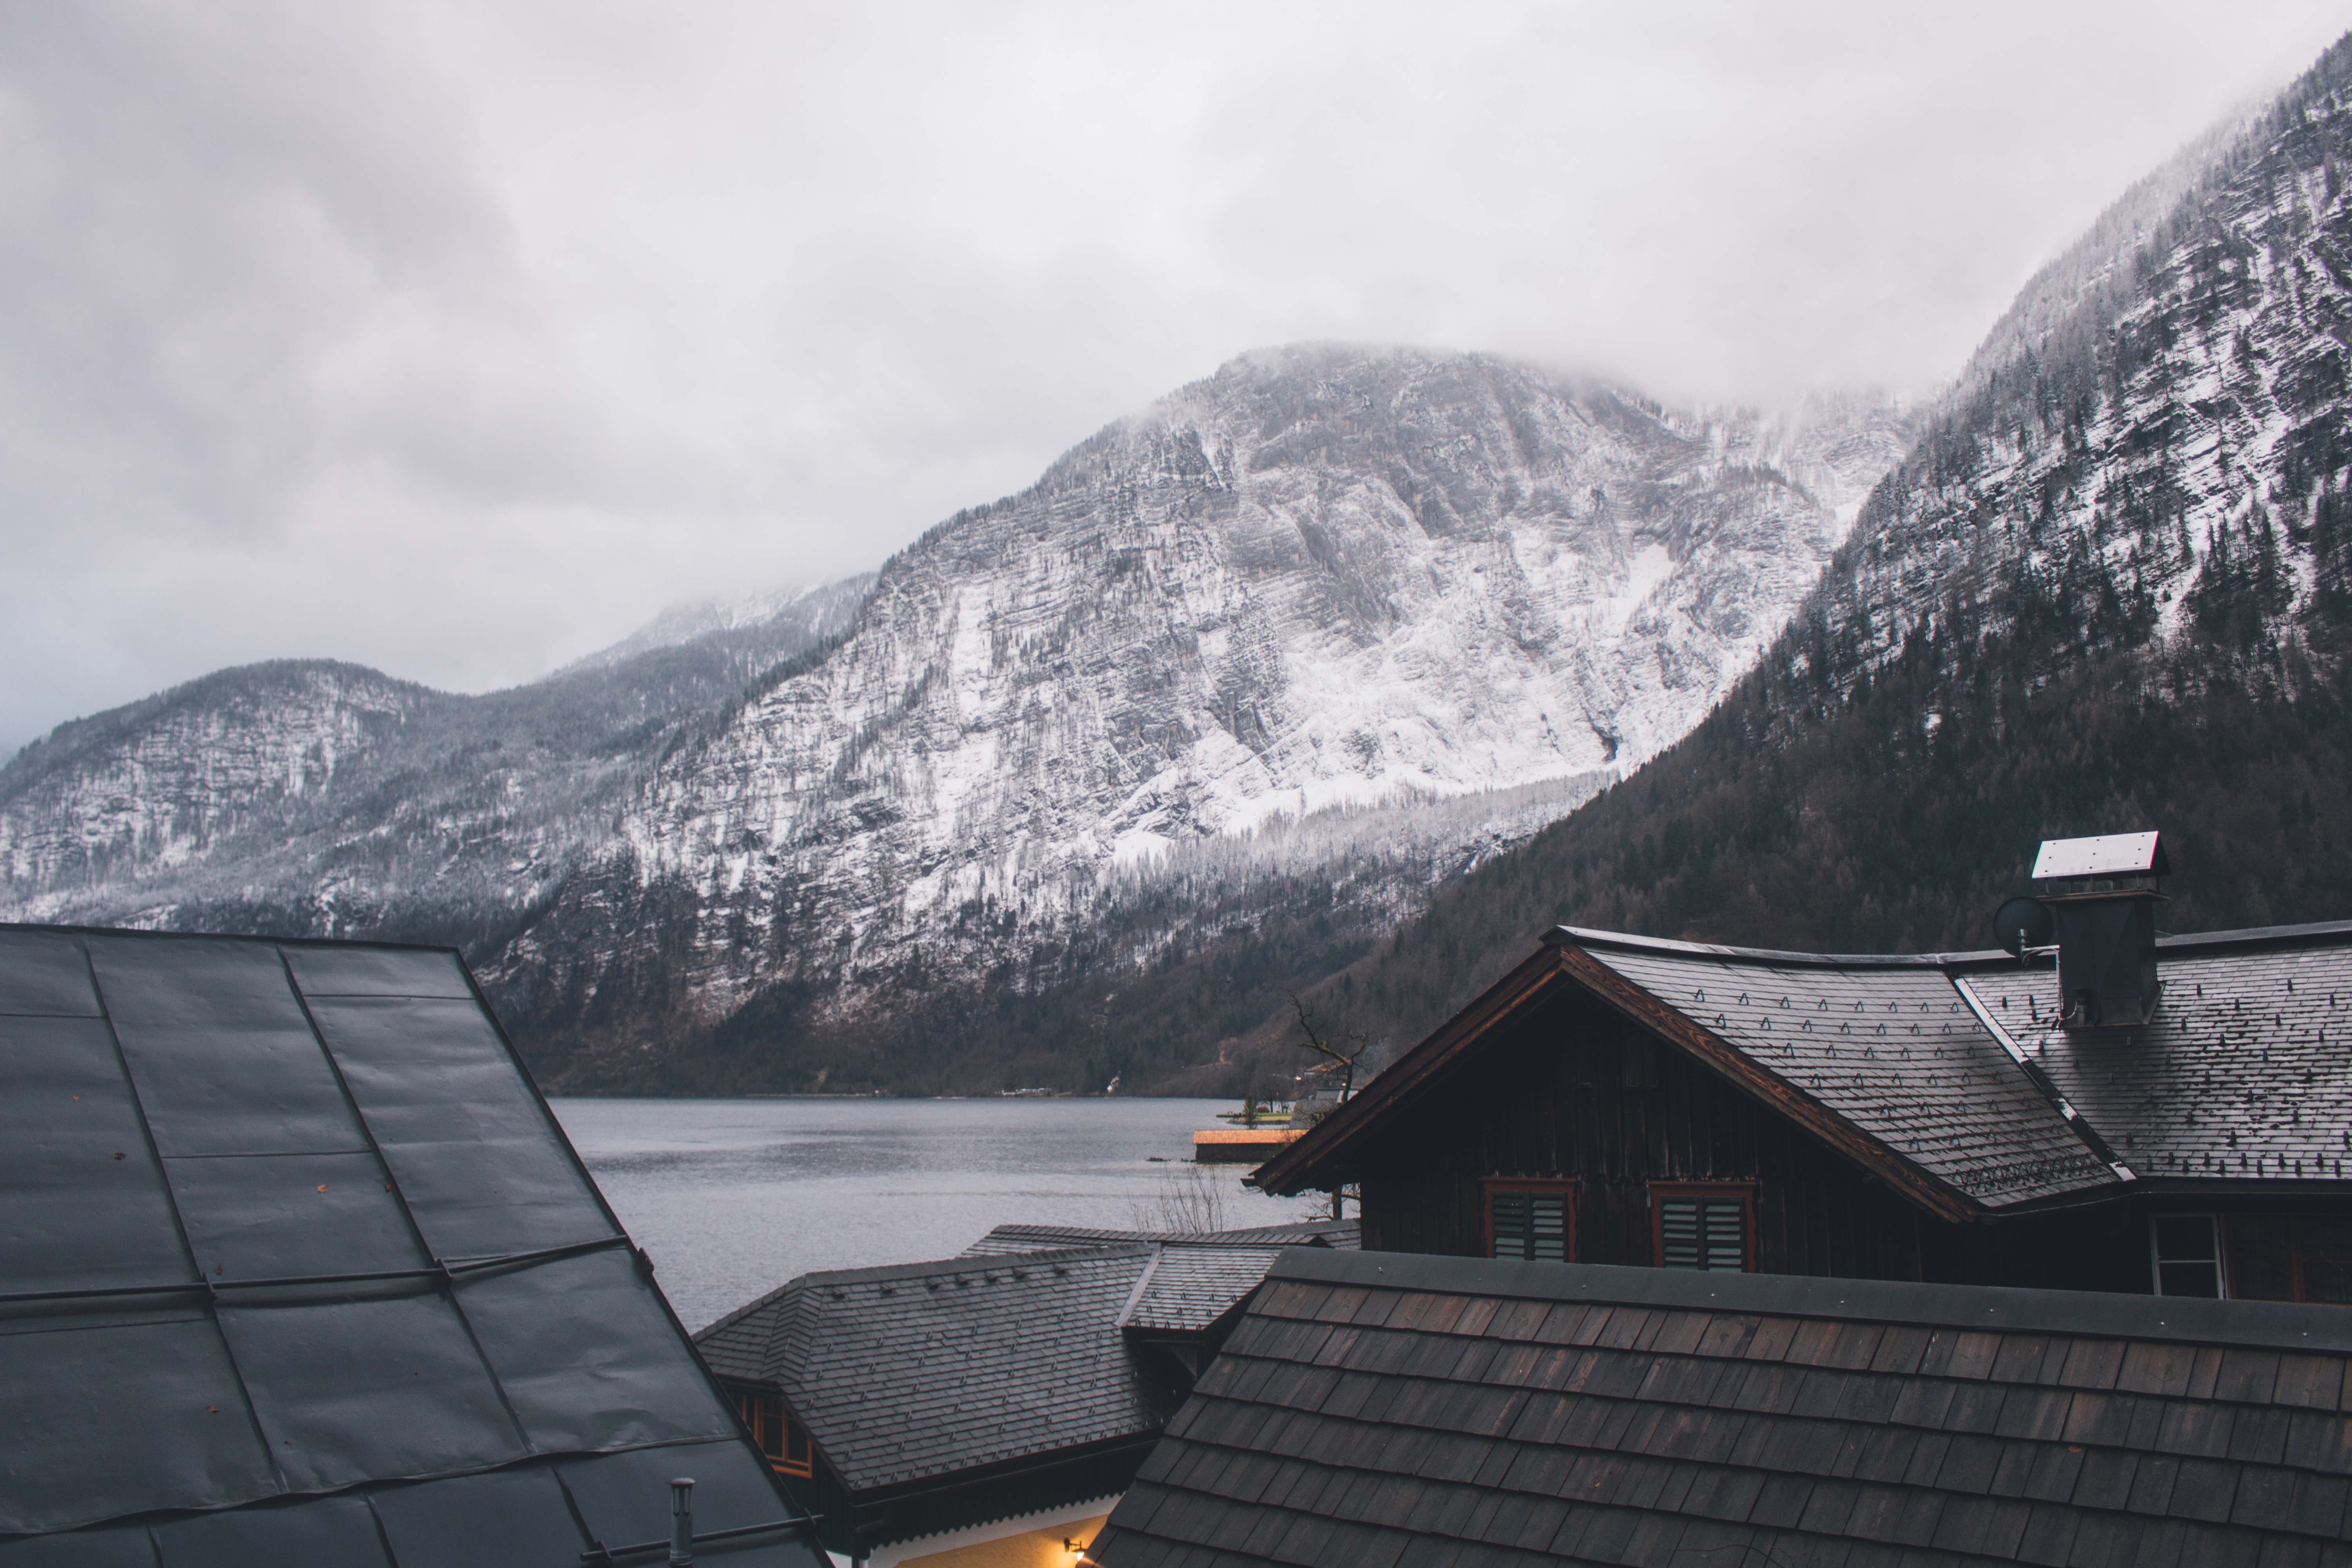
mountainous landforms, mountain, snow, mountain range, atmospheric phenomenon, weather, winter, cloud, season, alps, fjord, glacial landform